Aerial photographic and satellite image interpretation

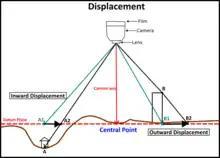
Figure 11. This diagram shows an example of displacement. A is the location that is lower than the datum plane. It moves inward to the central point. B is the location that is higher than the datum plane. It moves away from the central point. These locations are displaced in the opposite direction.

Displacement is a result of varying topographic relief within a covered area. A datum plane, which refers to the average sea level, is essential in the displacement phenomenon. For a location which has an elevation higher than that of the datum plane, the original position will move away from the central point of the image. For a location which has an elevation lower than that of the datum plane, the original position will move closer to the central point of the image.